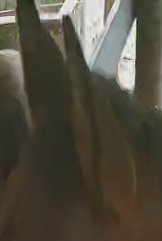
Face region: ears (position_of_ears)
Pain indicator: not_present